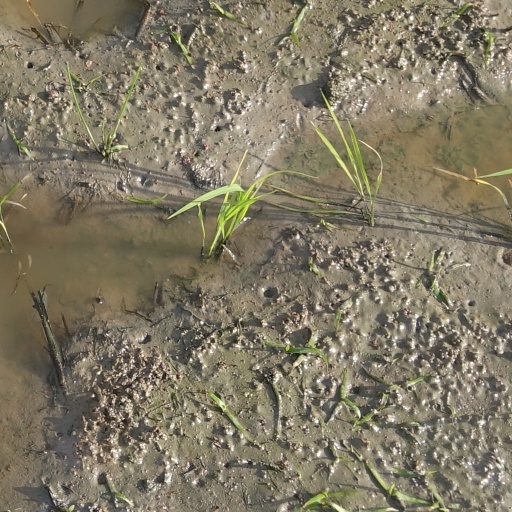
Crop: rice